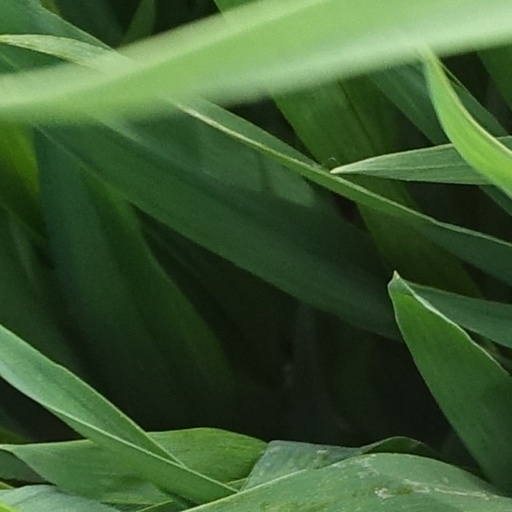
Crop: wheat